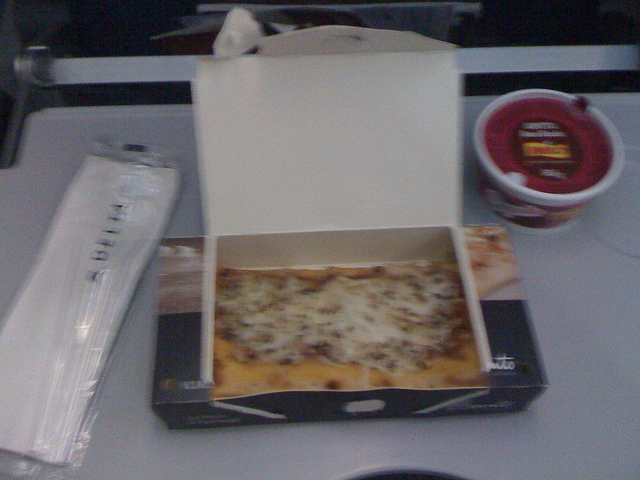
user: Given an image and a question. Answer the question in a short answer. Question: What is the name of this meal? Short Answer:
assistant: nacho